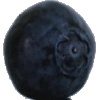
Label: Blueberry 1